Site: brandenburg
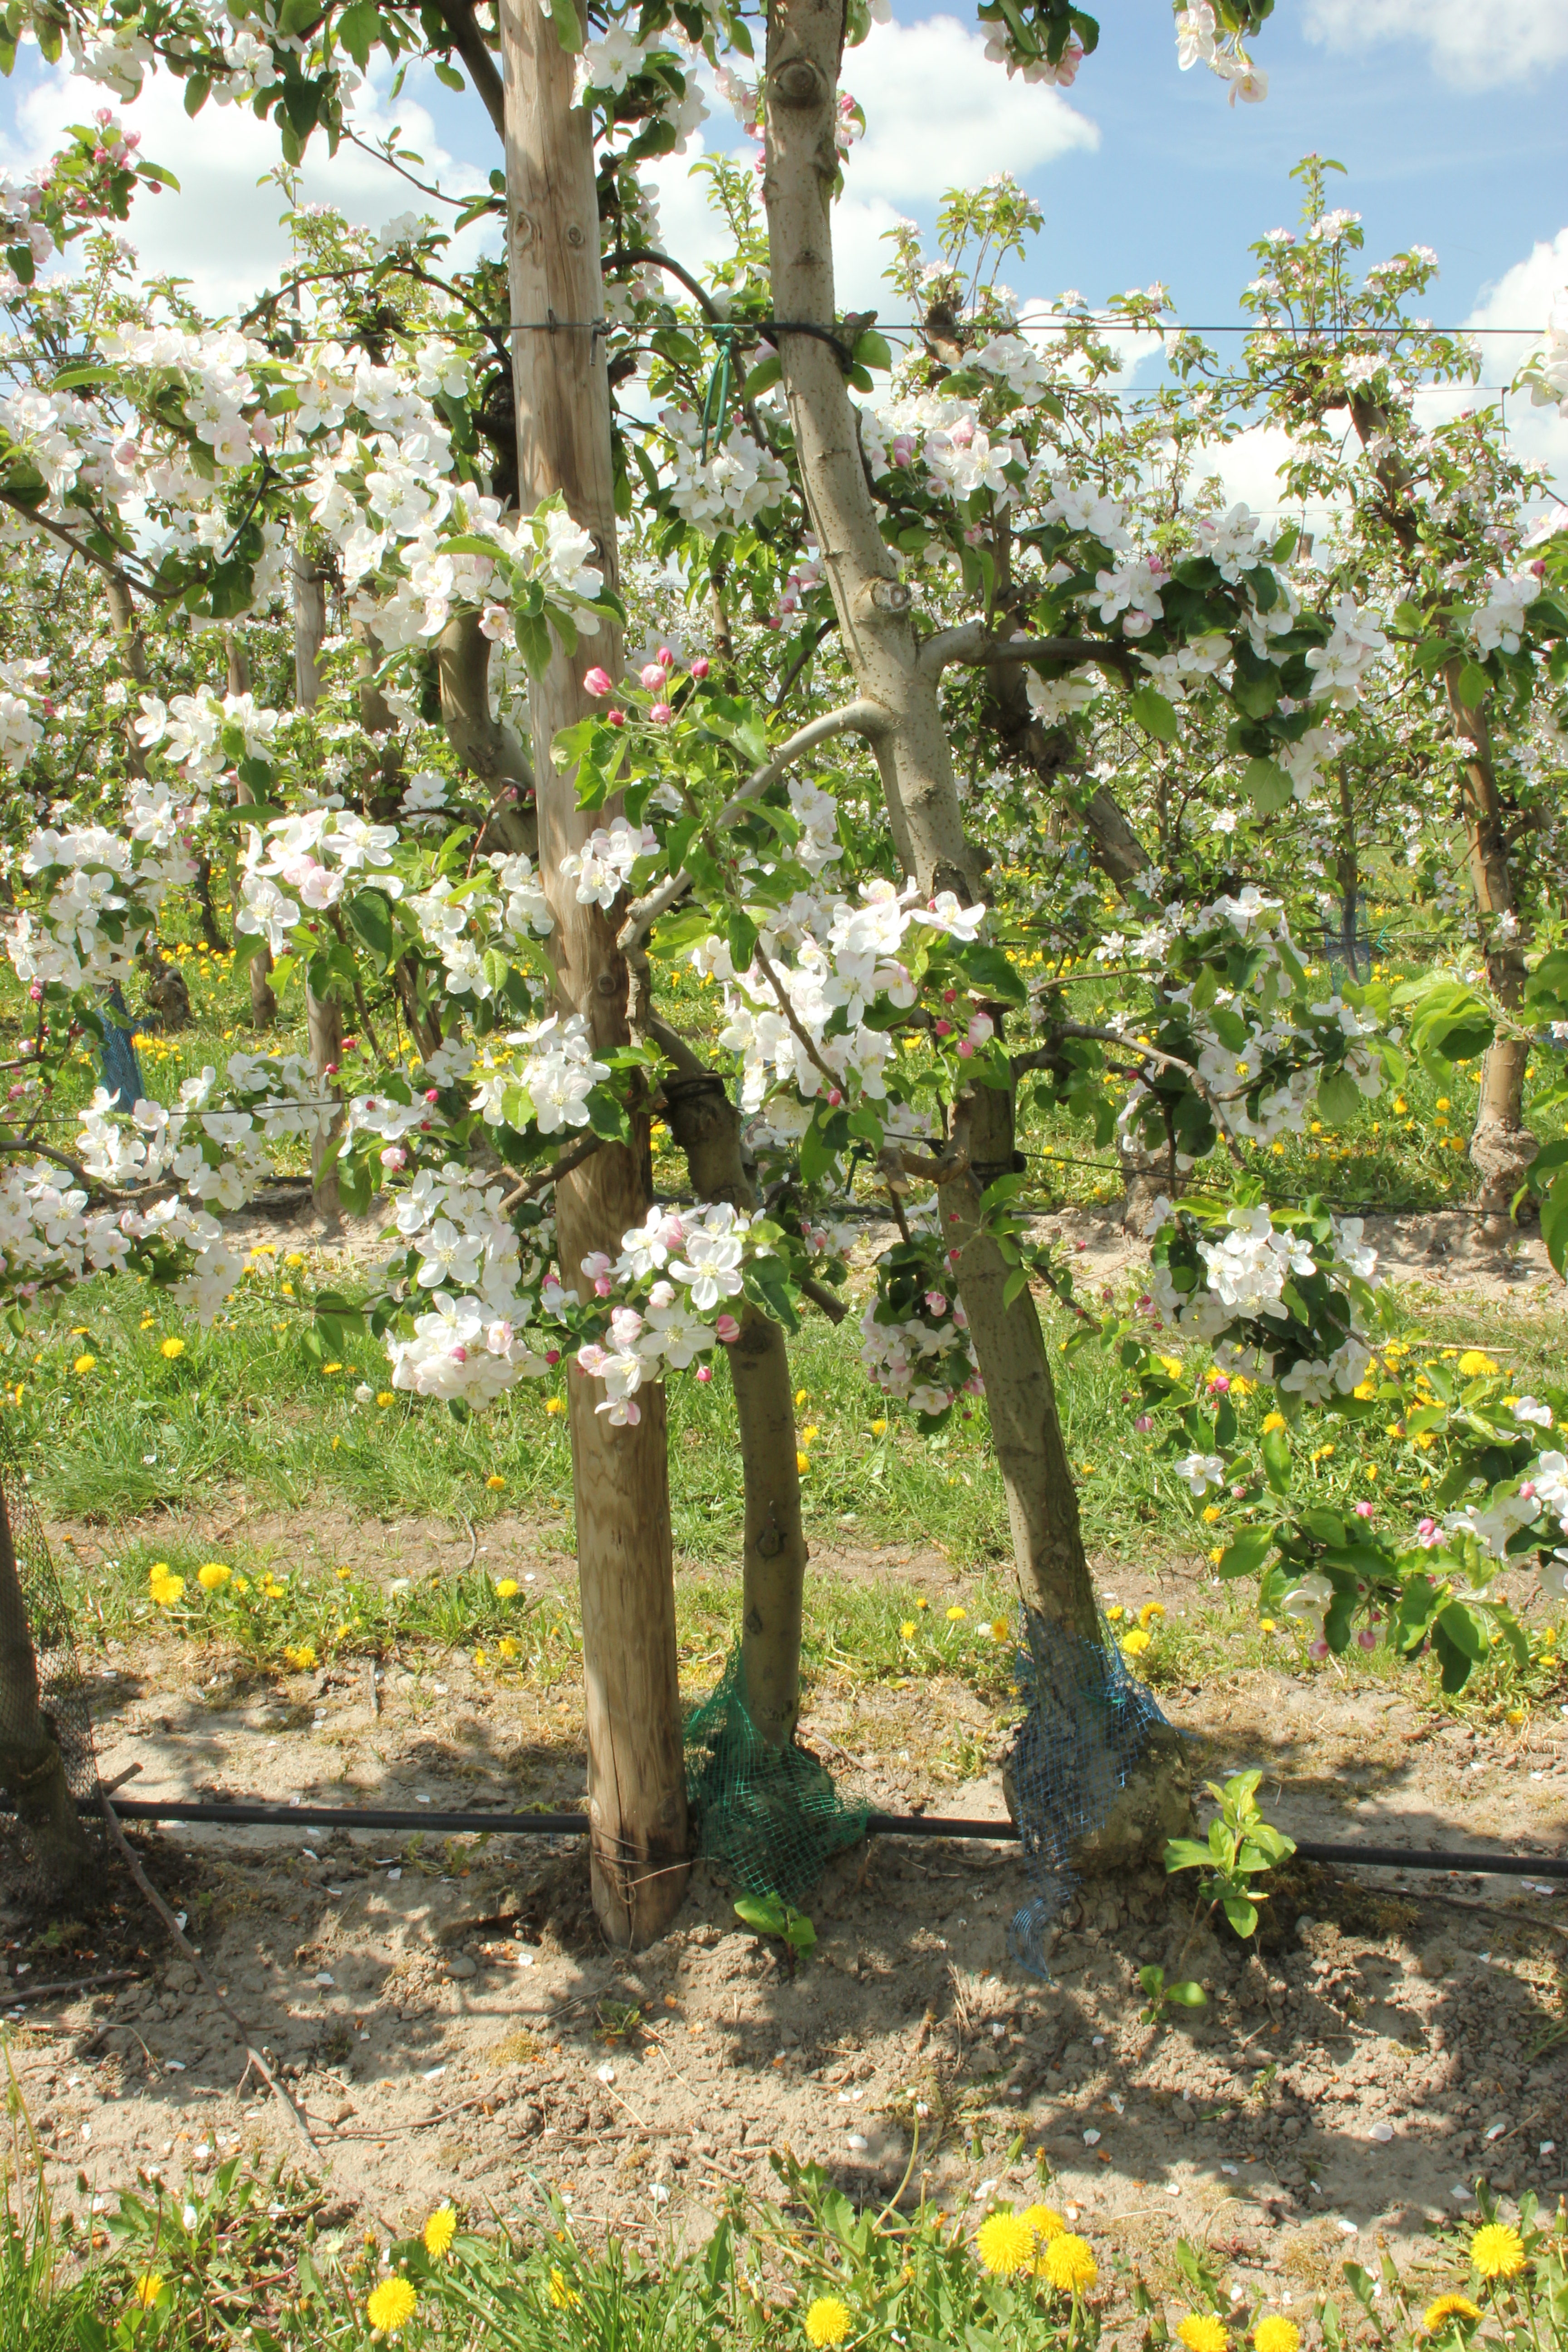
Growth stage (BBCH 65): Flowering